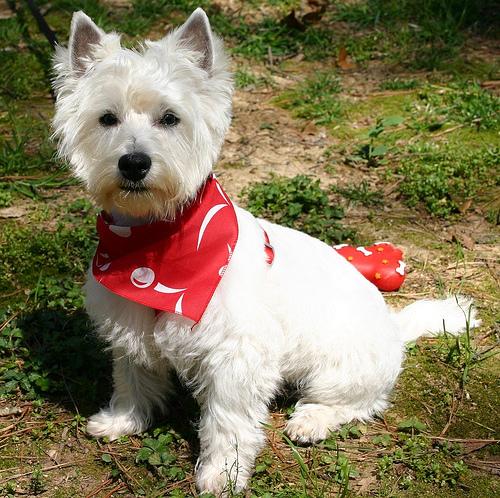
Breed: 209-n000040-West_Highland_white_terrier